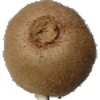
Label: kiwi